Kleyr

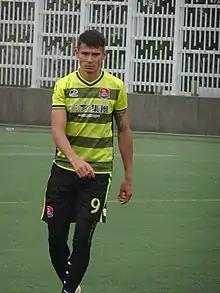

Kleyr Vieira dos Santos (born 14 September 1980 in Rio Branco), simply Kleyr, is a Brazilian professional footballer who plays Eastern District as a striker.